Jack Bruce

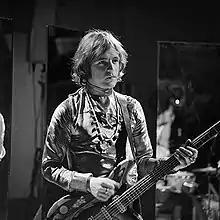
Bruce with Cream on "Fanclub", 1968

John Symon Asher Bruce (14 May 1943 – 25 October 2014) was a Scottish musician. He gained popularity as the primary lead vocalist and ‍bassist ‍of rock band Cream. After the group disbanded in 1968, he pursued a solo career and also played with several bands.